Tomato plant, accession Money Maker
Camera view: tilt-top (135 deg); turntable rotation: 90 degrees
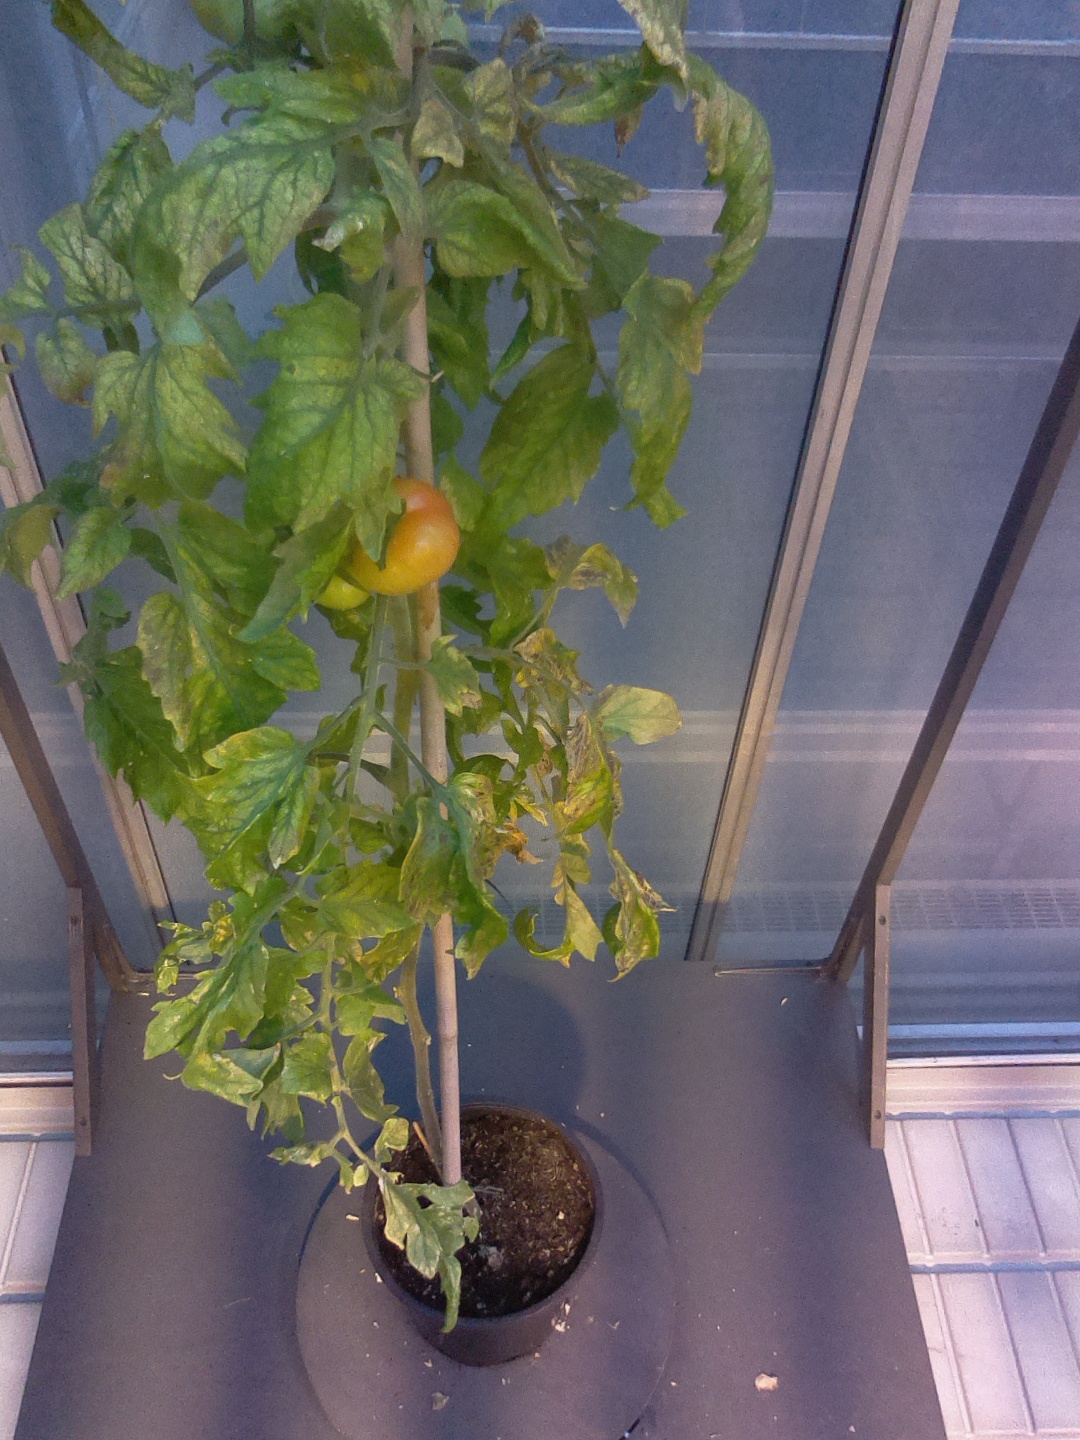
BBCH growth stage 79: 90% -100% of final fruit size